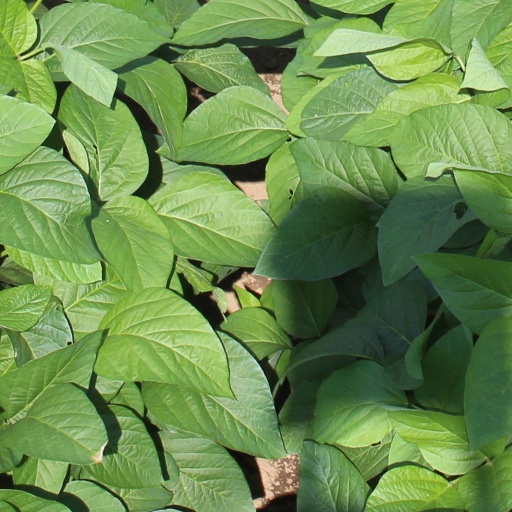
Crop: soybean